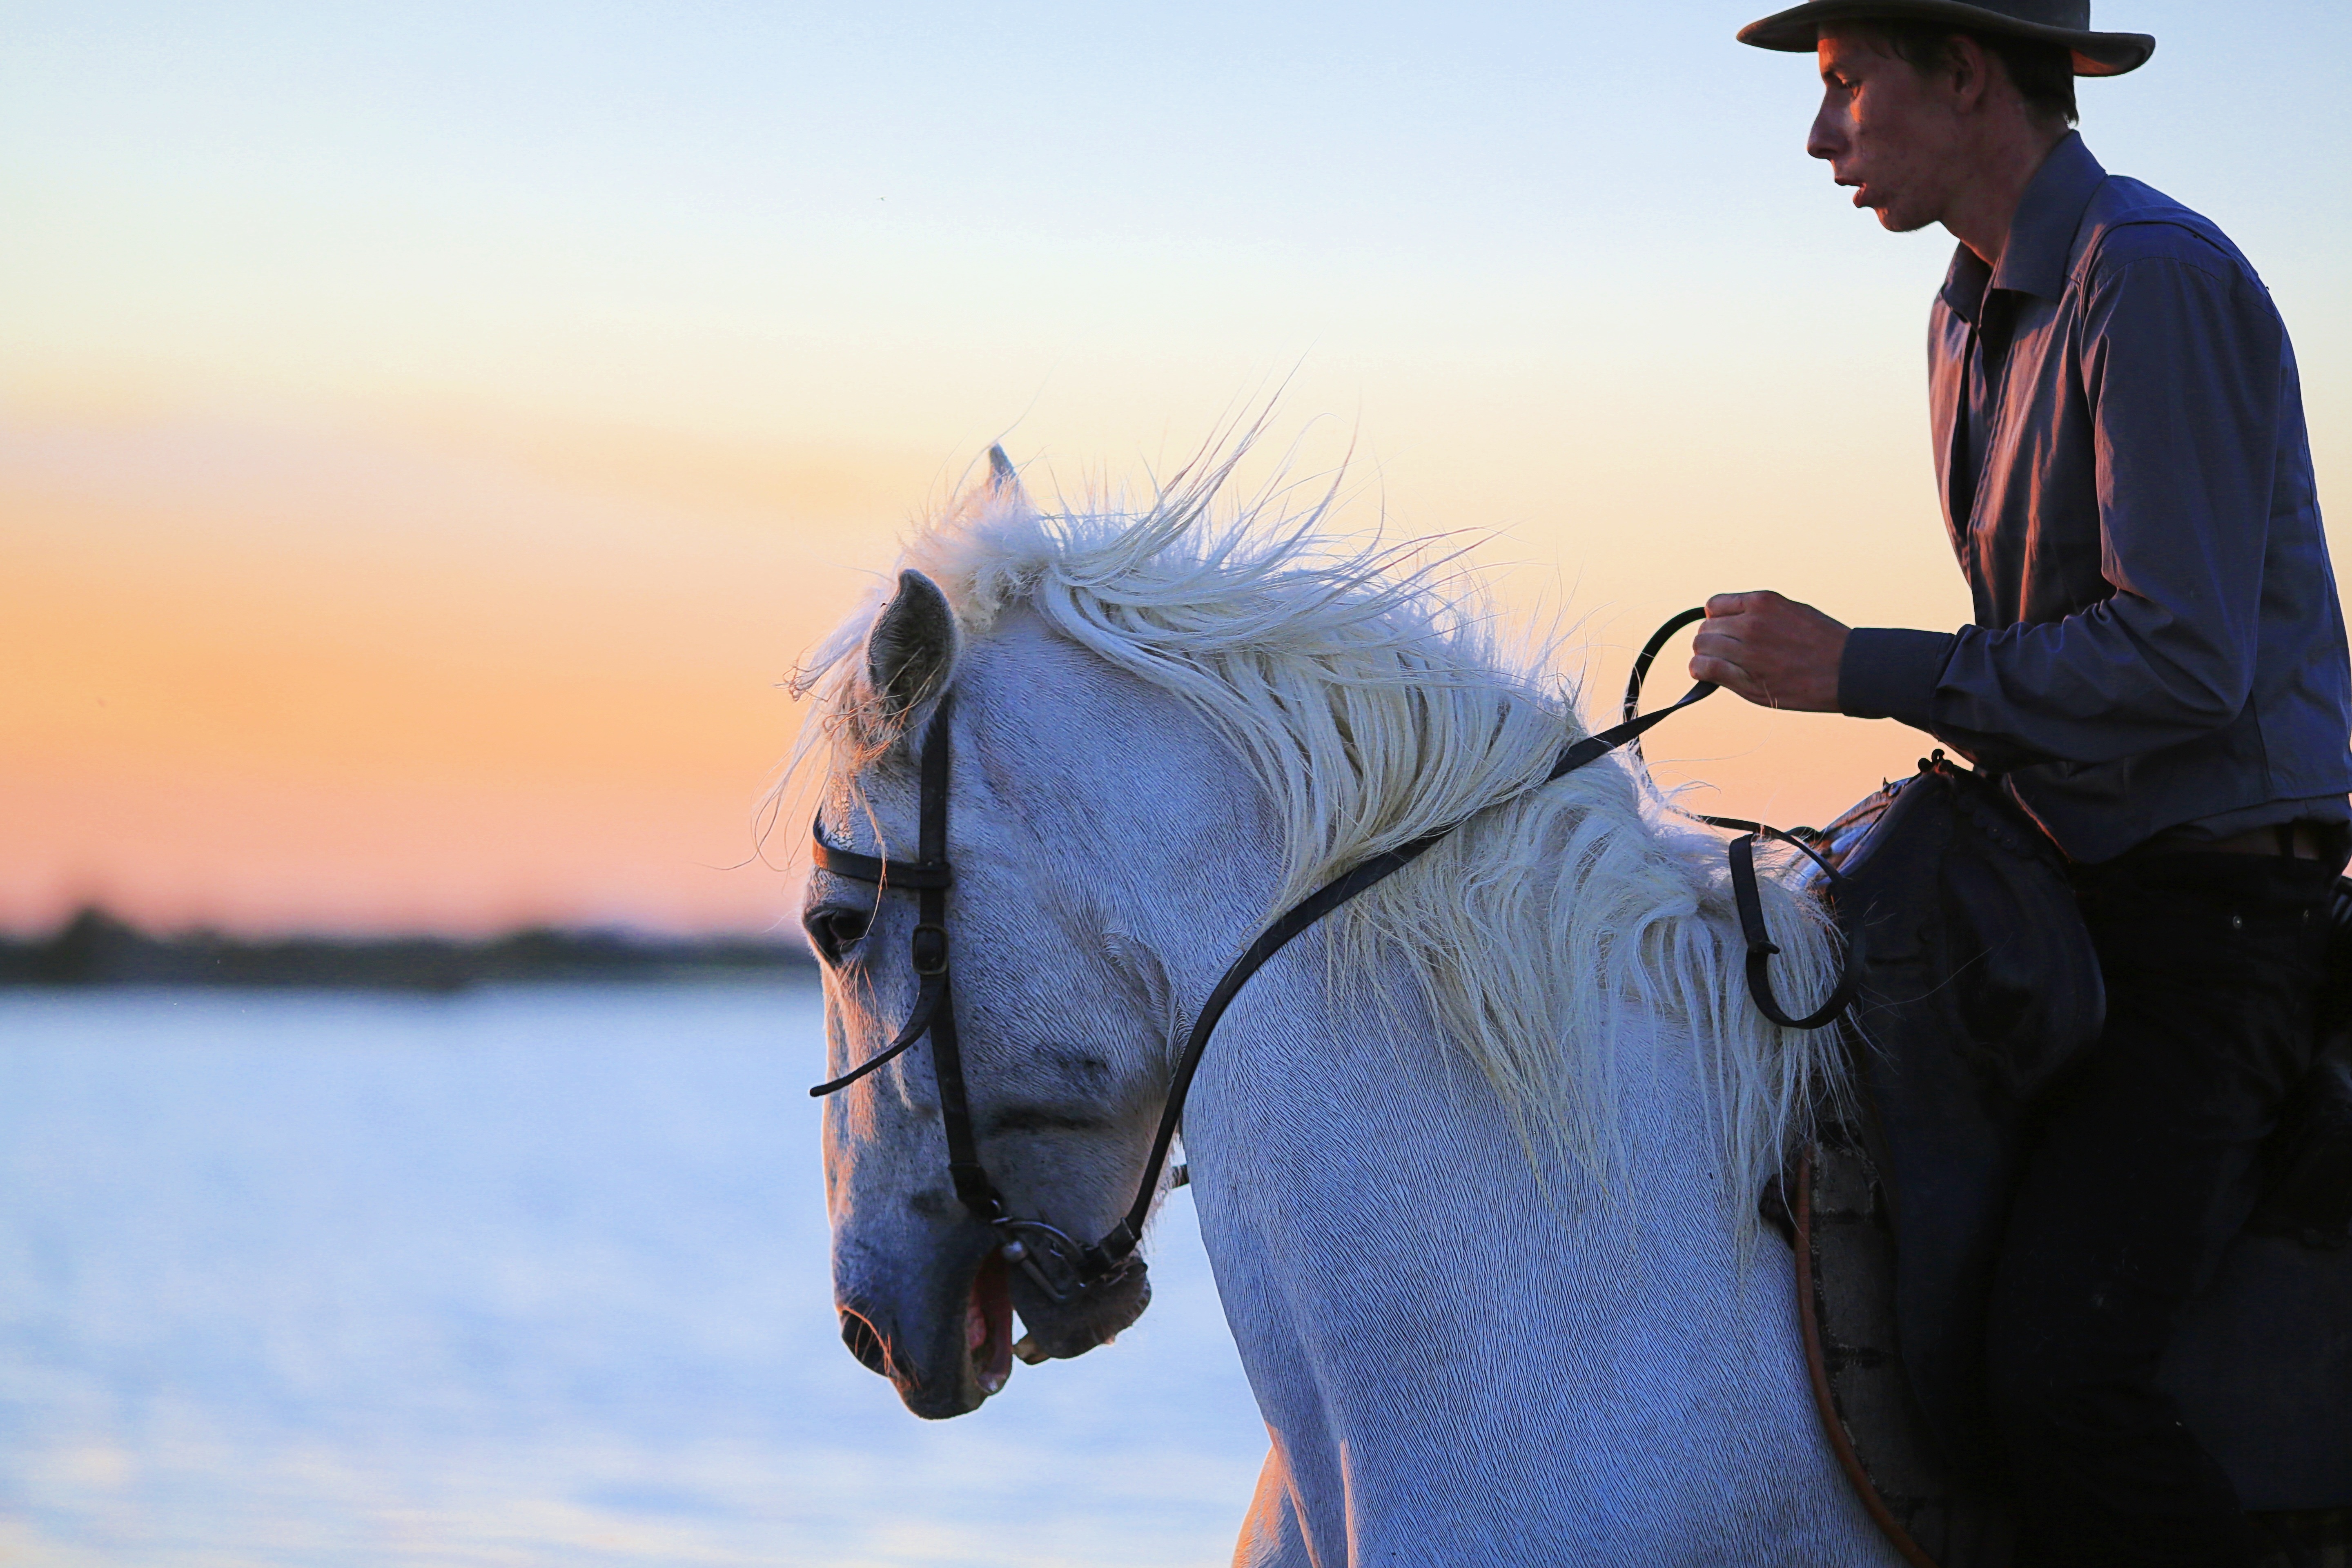
water, nature, sun, sunset, white, animal, horse, stallion, mane, blue, equine, horses, animals, jockey, horseback riding, equestrianism, white horse, horse like mammal, animal sports, equestrian sport